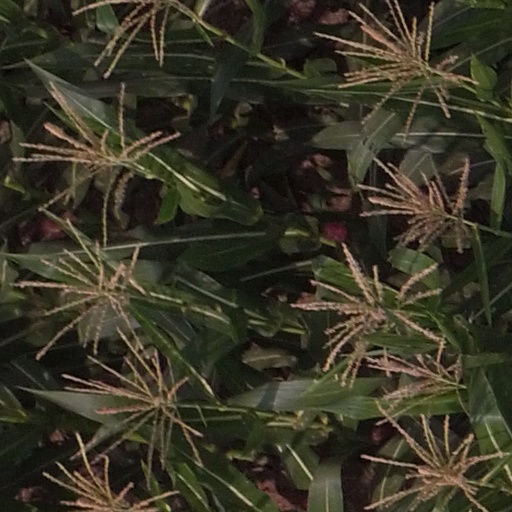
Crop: maize; corn